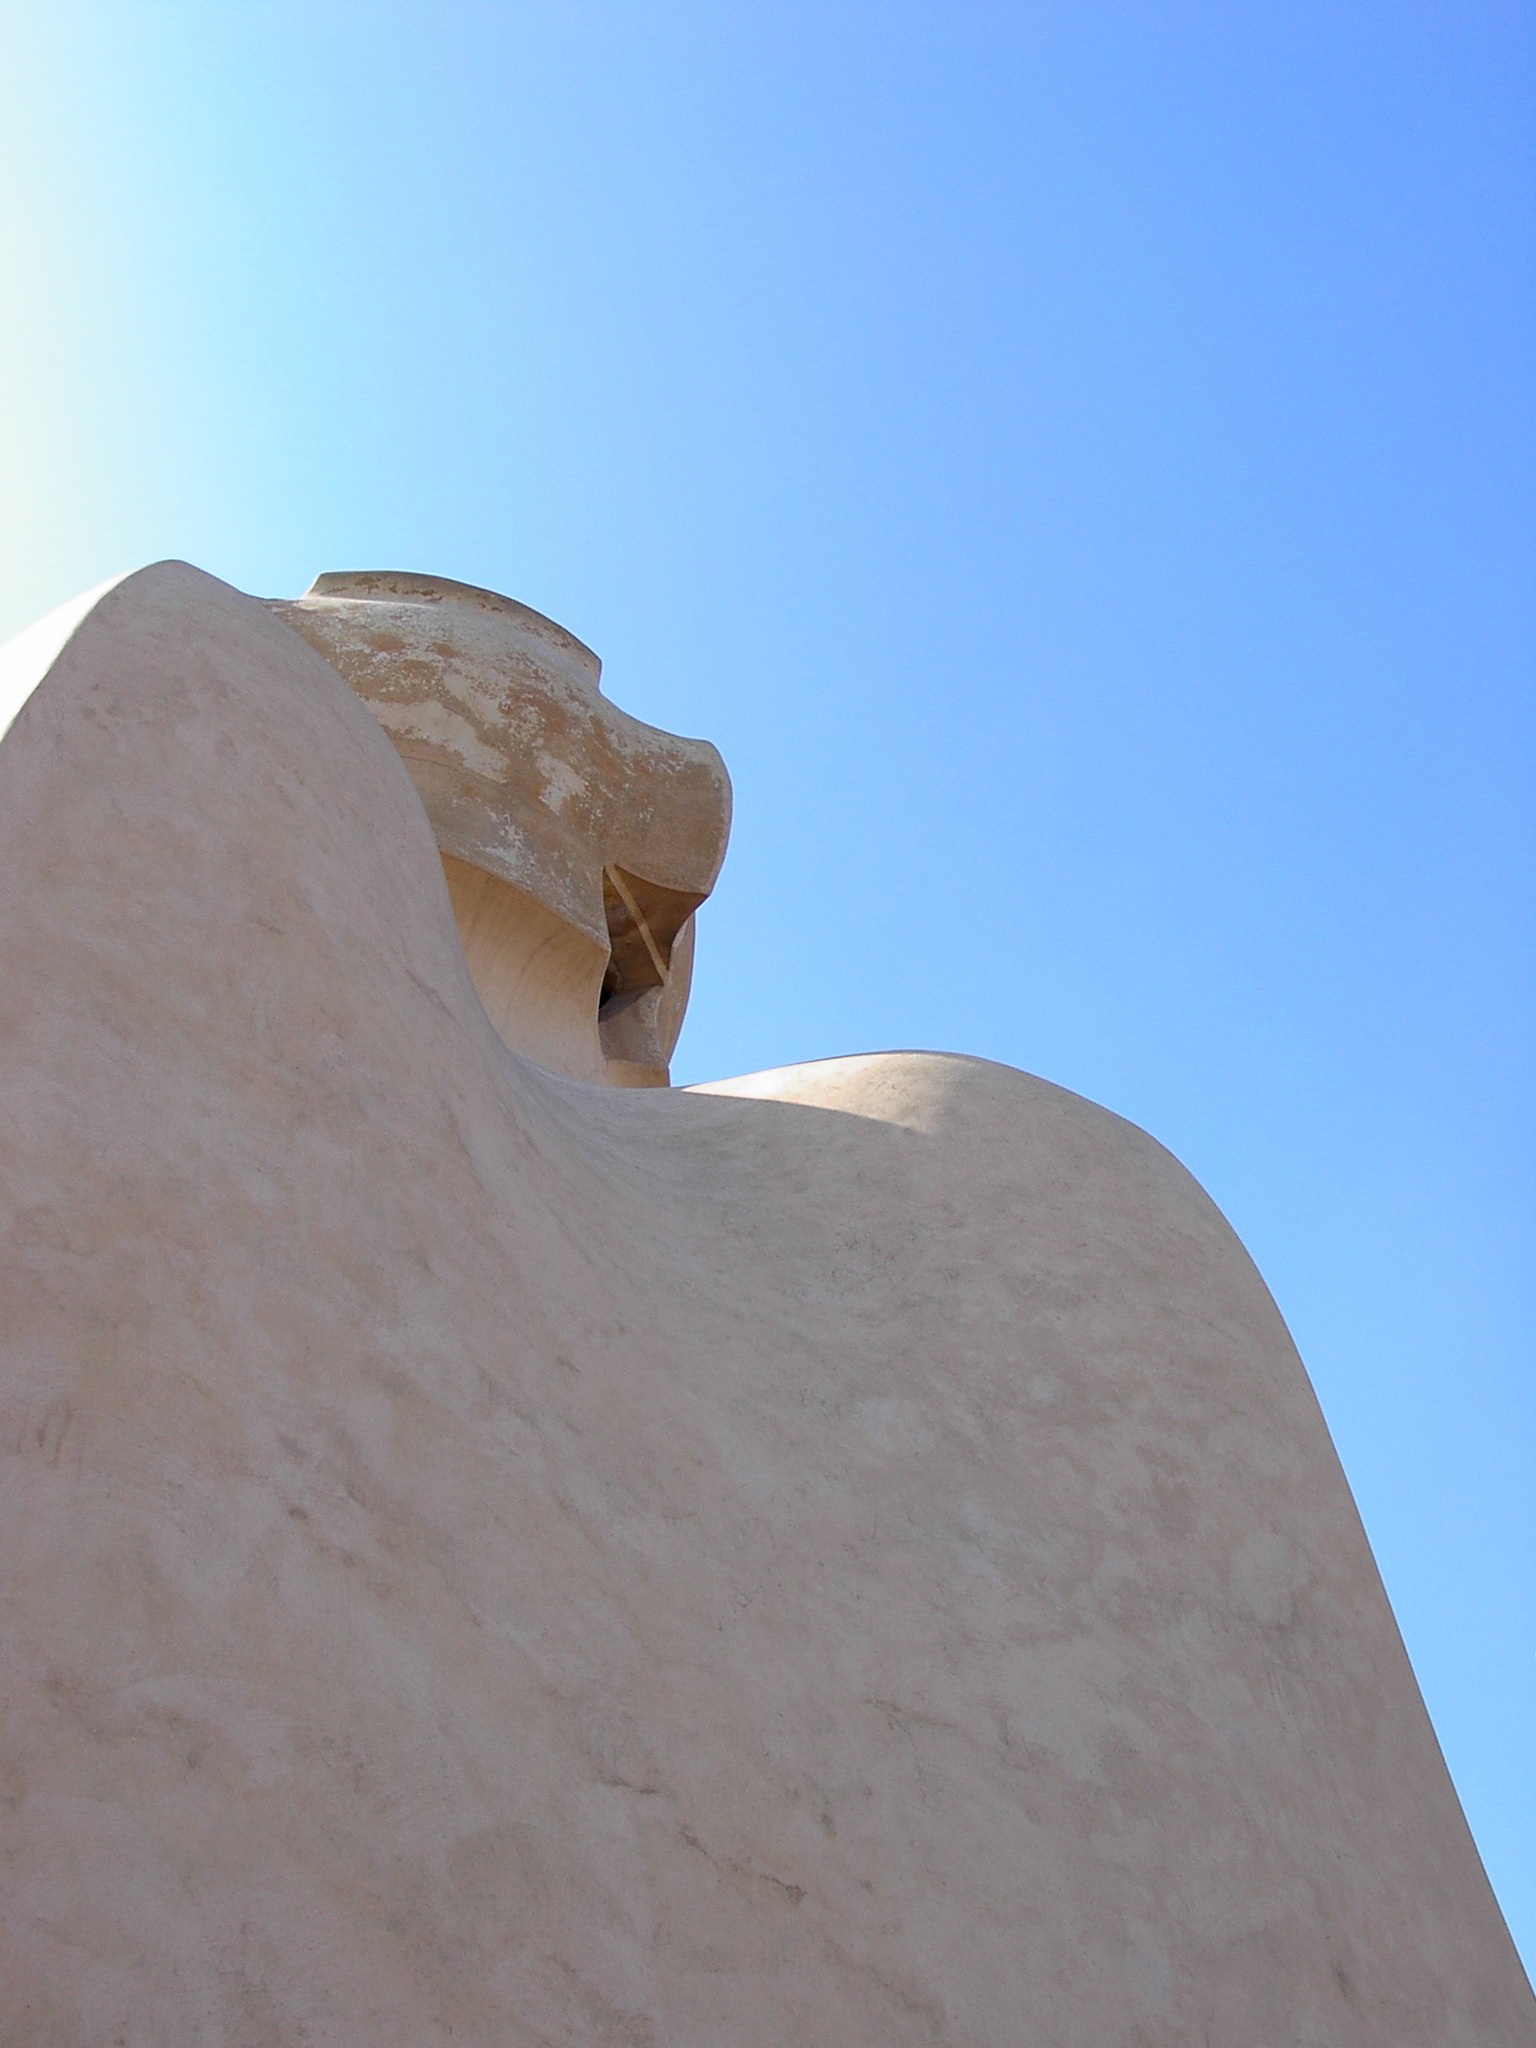
sea, sand, rock, monument, arch, terrain, material, sculpture, geology, temple, monolith